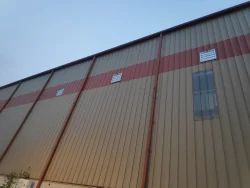
Label: Prefabricated_Structure_Fabrication_Service